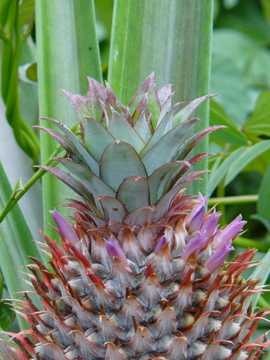
Label: Pineapple